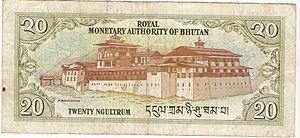
D'un voyage au Bhoutan.
Le ngultrum est la devise officielle du royaume du Bhoutan. Un ngultrum est subdivisé en 100 chetrum. Son code ISO 4217 est BTN.